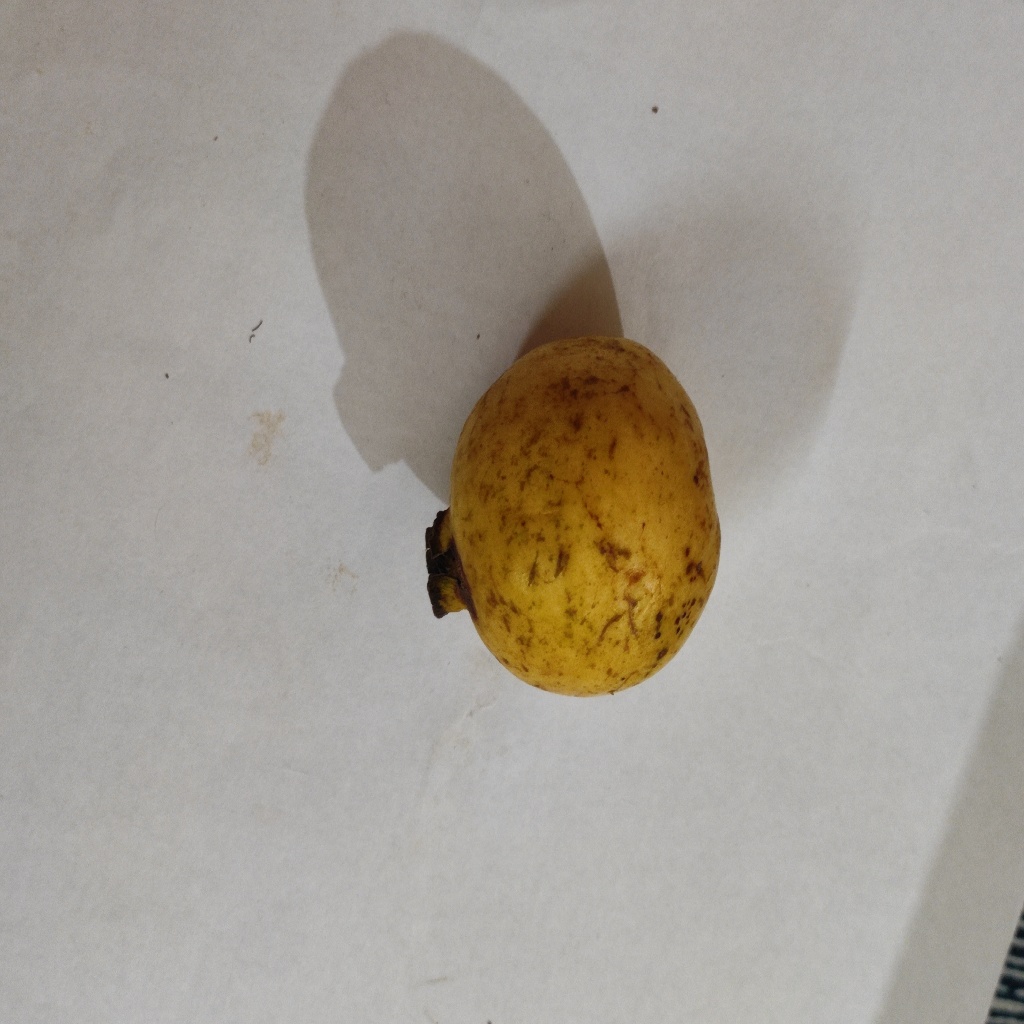
Crop: guava
Quality class: Class_B